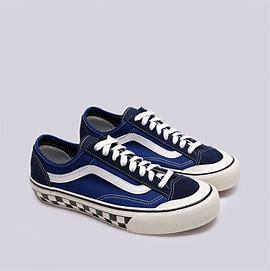
Brand: Vans
Model: Style 36 Decon Sf